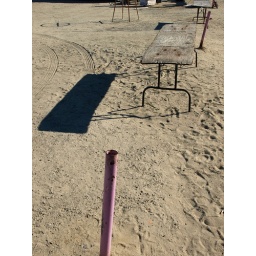
empty tables in the sand